Flat coast

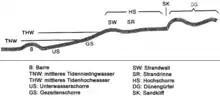
Diagram of a flat coast littoral series. Key: B: bar, TNW: average low tide, THW: average high tide, US: shoreface; GS: foreshore, SW: berm, SR: runnel, HS: backshore, DG: dune belt, SK: dune cliff

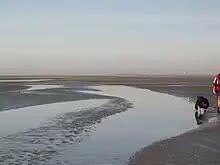
Wadden creek with exposed sandbar during an ebb tide

The littoral series of a flat coast starts in the permanently flooded shallow water region, or shoreface, with a sand or gravel reef (also called a bar). The longshore bar is an elongated ridge of sand found parallel to the shore in the surf zone on many flat coasts. It consists mainly of sand or gravel, depending on the material available along the coast. The sides of the sandbar fall gently away. The basin between a sandbar and the shore zone is called the runnel or swale. The presence of a bar clearly indicates that the movement of waves is transporting and depositing material on the seabed. There may be several bars whose longitudinal axes all run parallel to the beach and which are separated by equally parallel runnels or creeks. The drainage troughs in areas of tidal flats also run parallel to the coast.